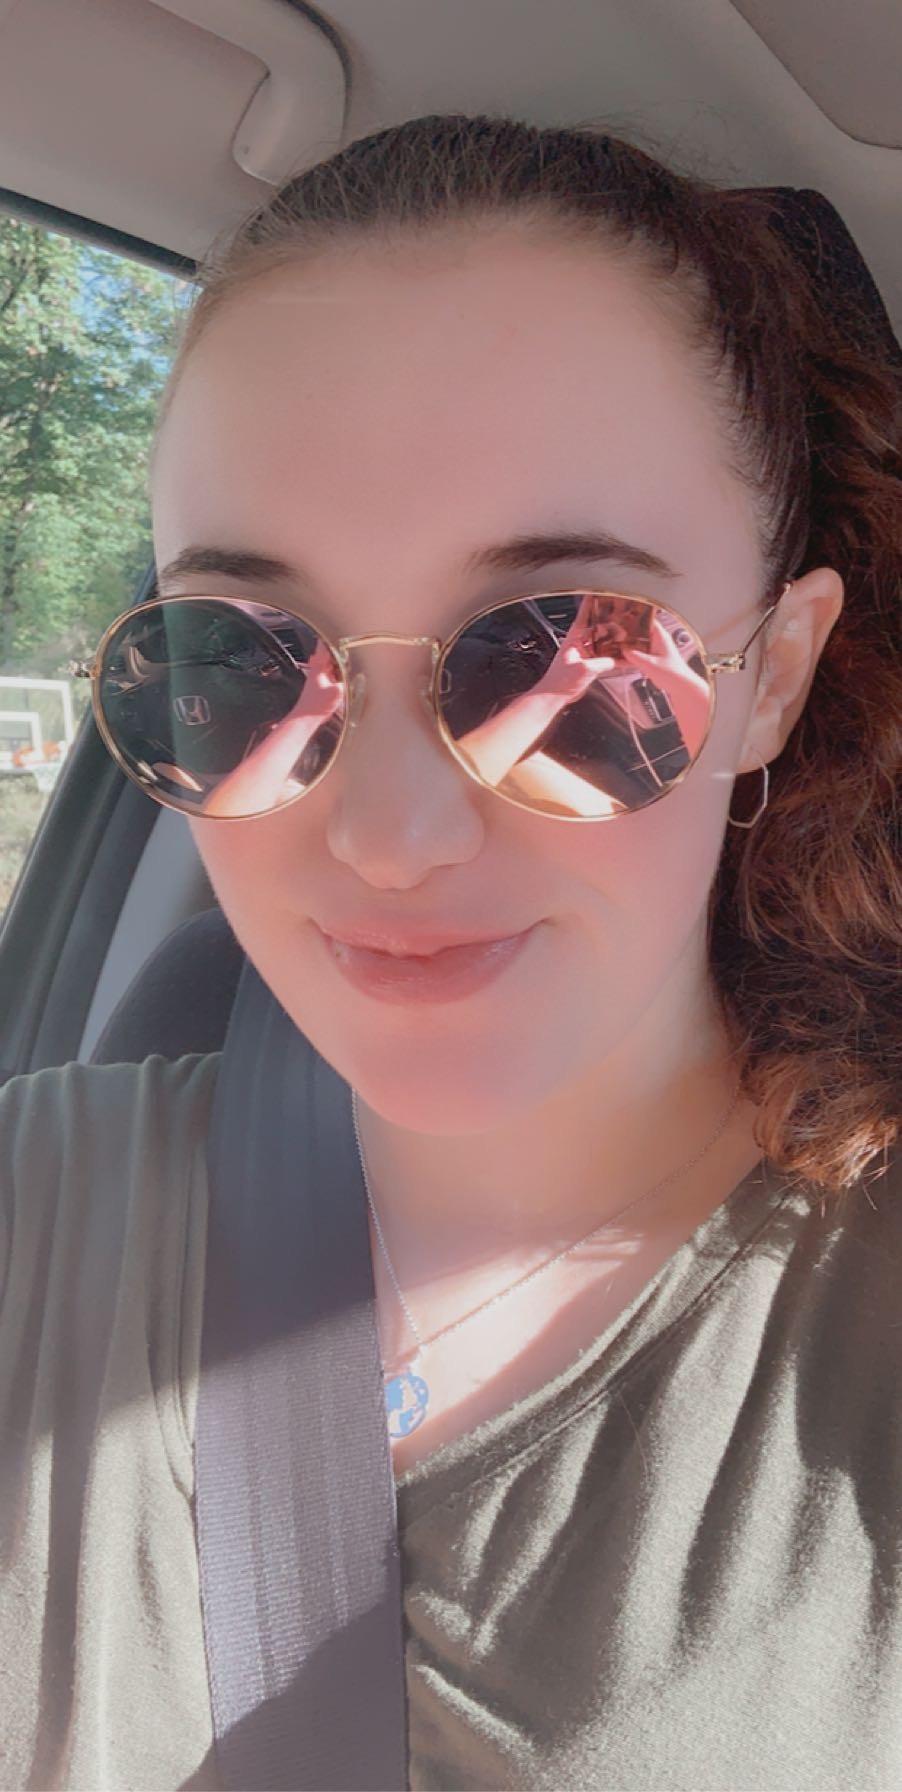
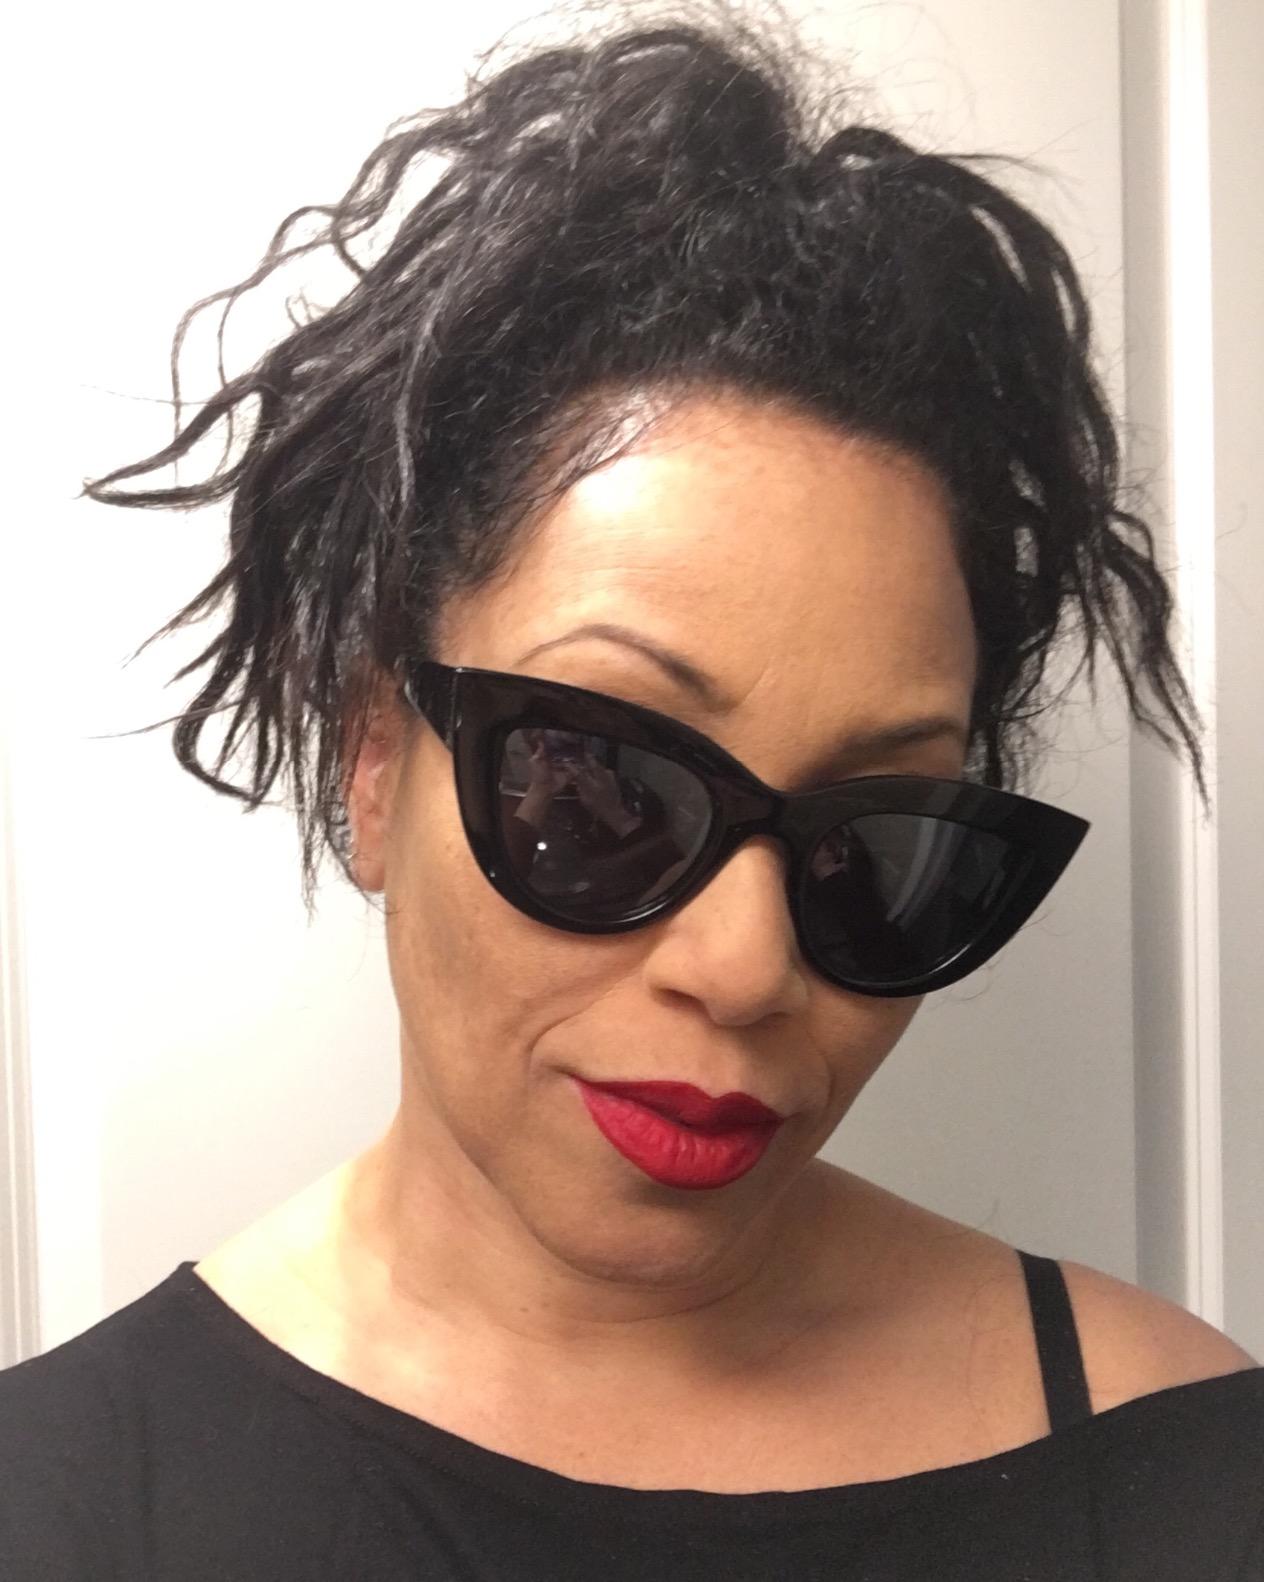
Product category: accessories_sunglasses
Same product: no